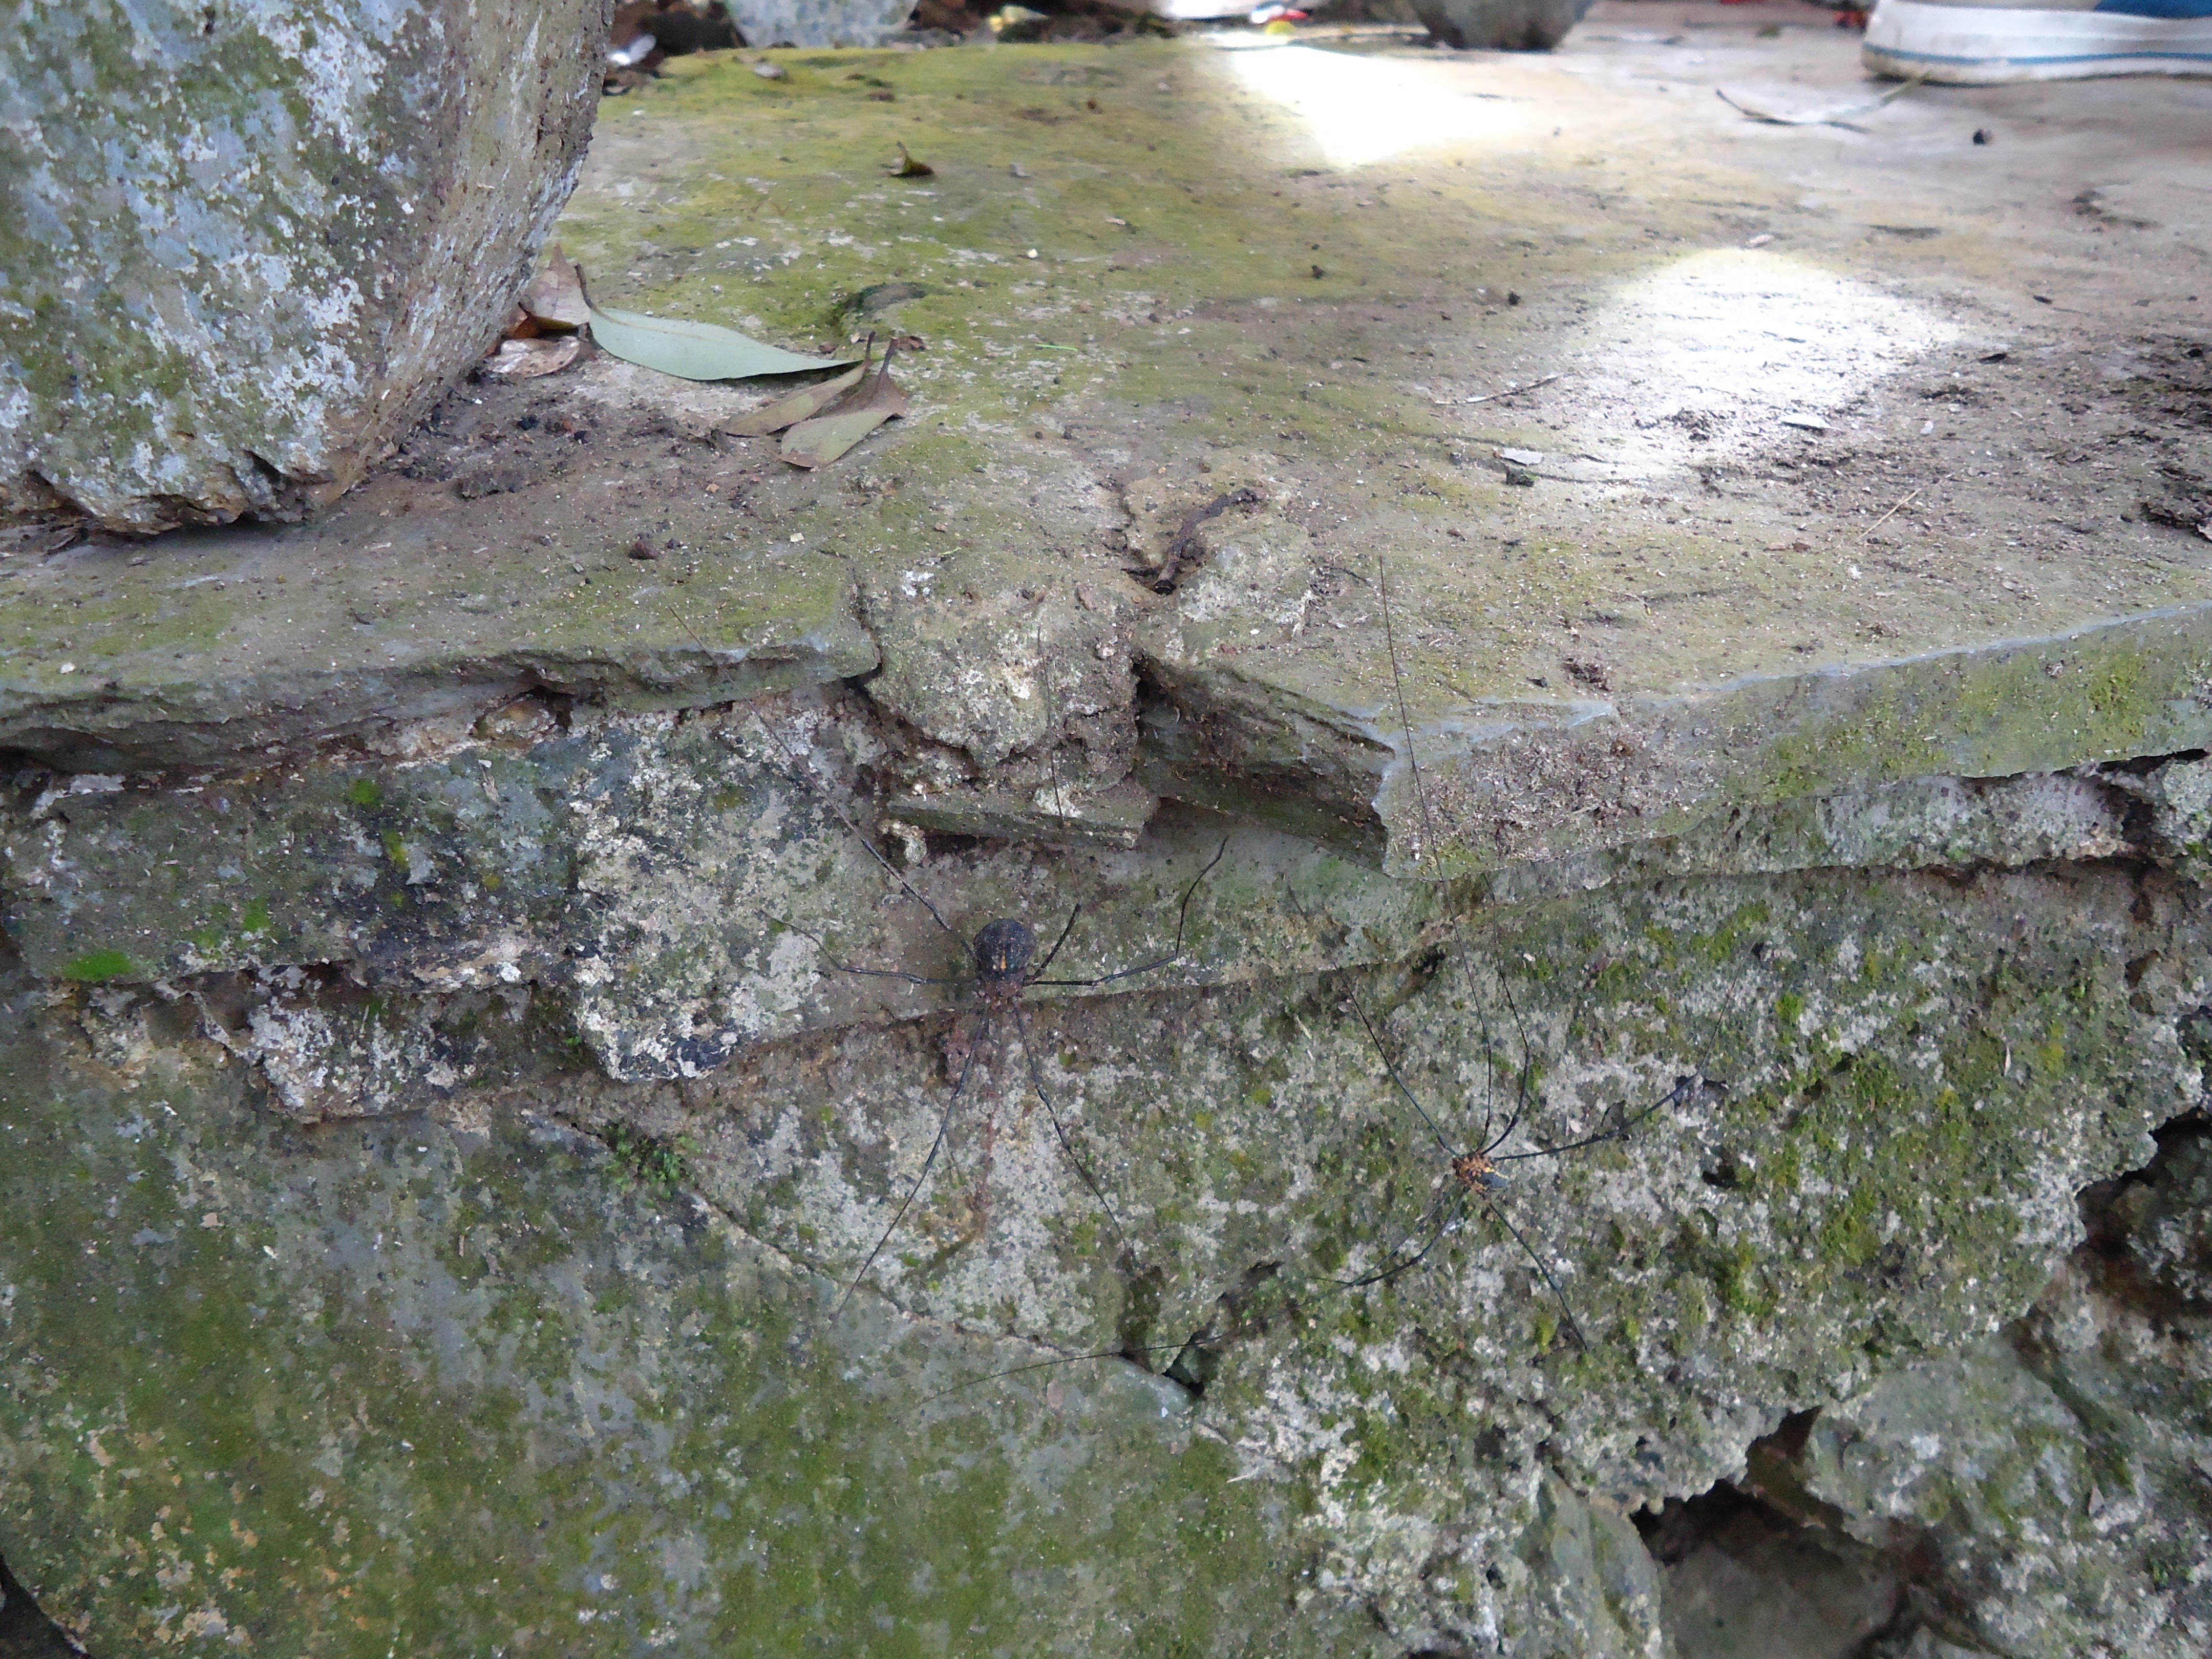
rock, pond, stream, terrain, geology, ruins